Harry Morrison

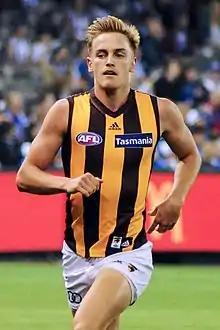
Morrison playing for Hawthorn in April 2018

Harry Morrison (born 12 November 1998) is a professional Australian rules footballer playing for the Hawthorn Football Club in the Australian Football League (AFL).